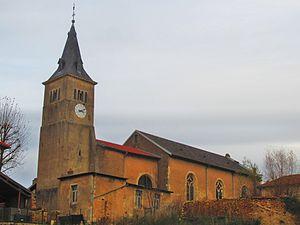
Eglise Millery
Millery est une commune française située dans le département de Meurthe-et-Moselle, en région Grand Est.